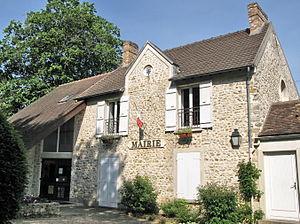
Mairie de Villeconin (Essonne, Île-de-France, France).
Villeconin est une commune française située à quarante-deux kilomètres au sud-ouest de Paris dans le département de l'Essonne en région Île-de-France.